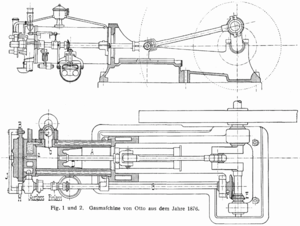
Nikolaus August Otto
Η Gaskraftmaschine του 1876
Nikolaus August Otto var en tysk ingeniør som opfandt 4-takts forbrændingsmotoren, det første alternativ til dampmaskinen. Ottos motor muliggjorde konstruktion af automobiler, motorbåde, motorcykler og fly.